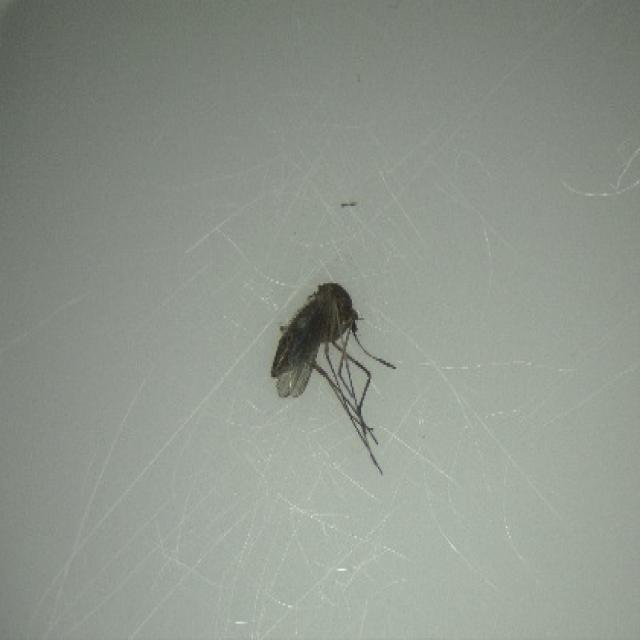
Species: culex_tritaeniorhynchus